Maria Jane Williams

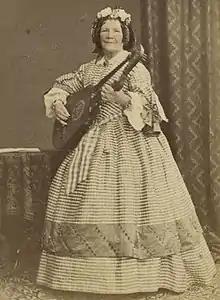
Maria Jane Williams, around 1865

Maria Jane Williams (c.1795 – 10 November 1873) was a 19th-century Welsh musician and folklorist born at Aberpergwm House, Glynneath in Glamorgan, South Wales. She rescued many Welsh songs from obscurity, including "Y Deryn Pur (The Gentle Bird)" and "Y Ferch o'r Sger."